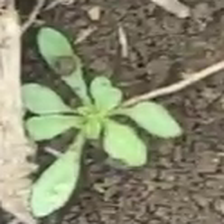
Weed species: Lamber_Quarter_plant(Chenopodium )